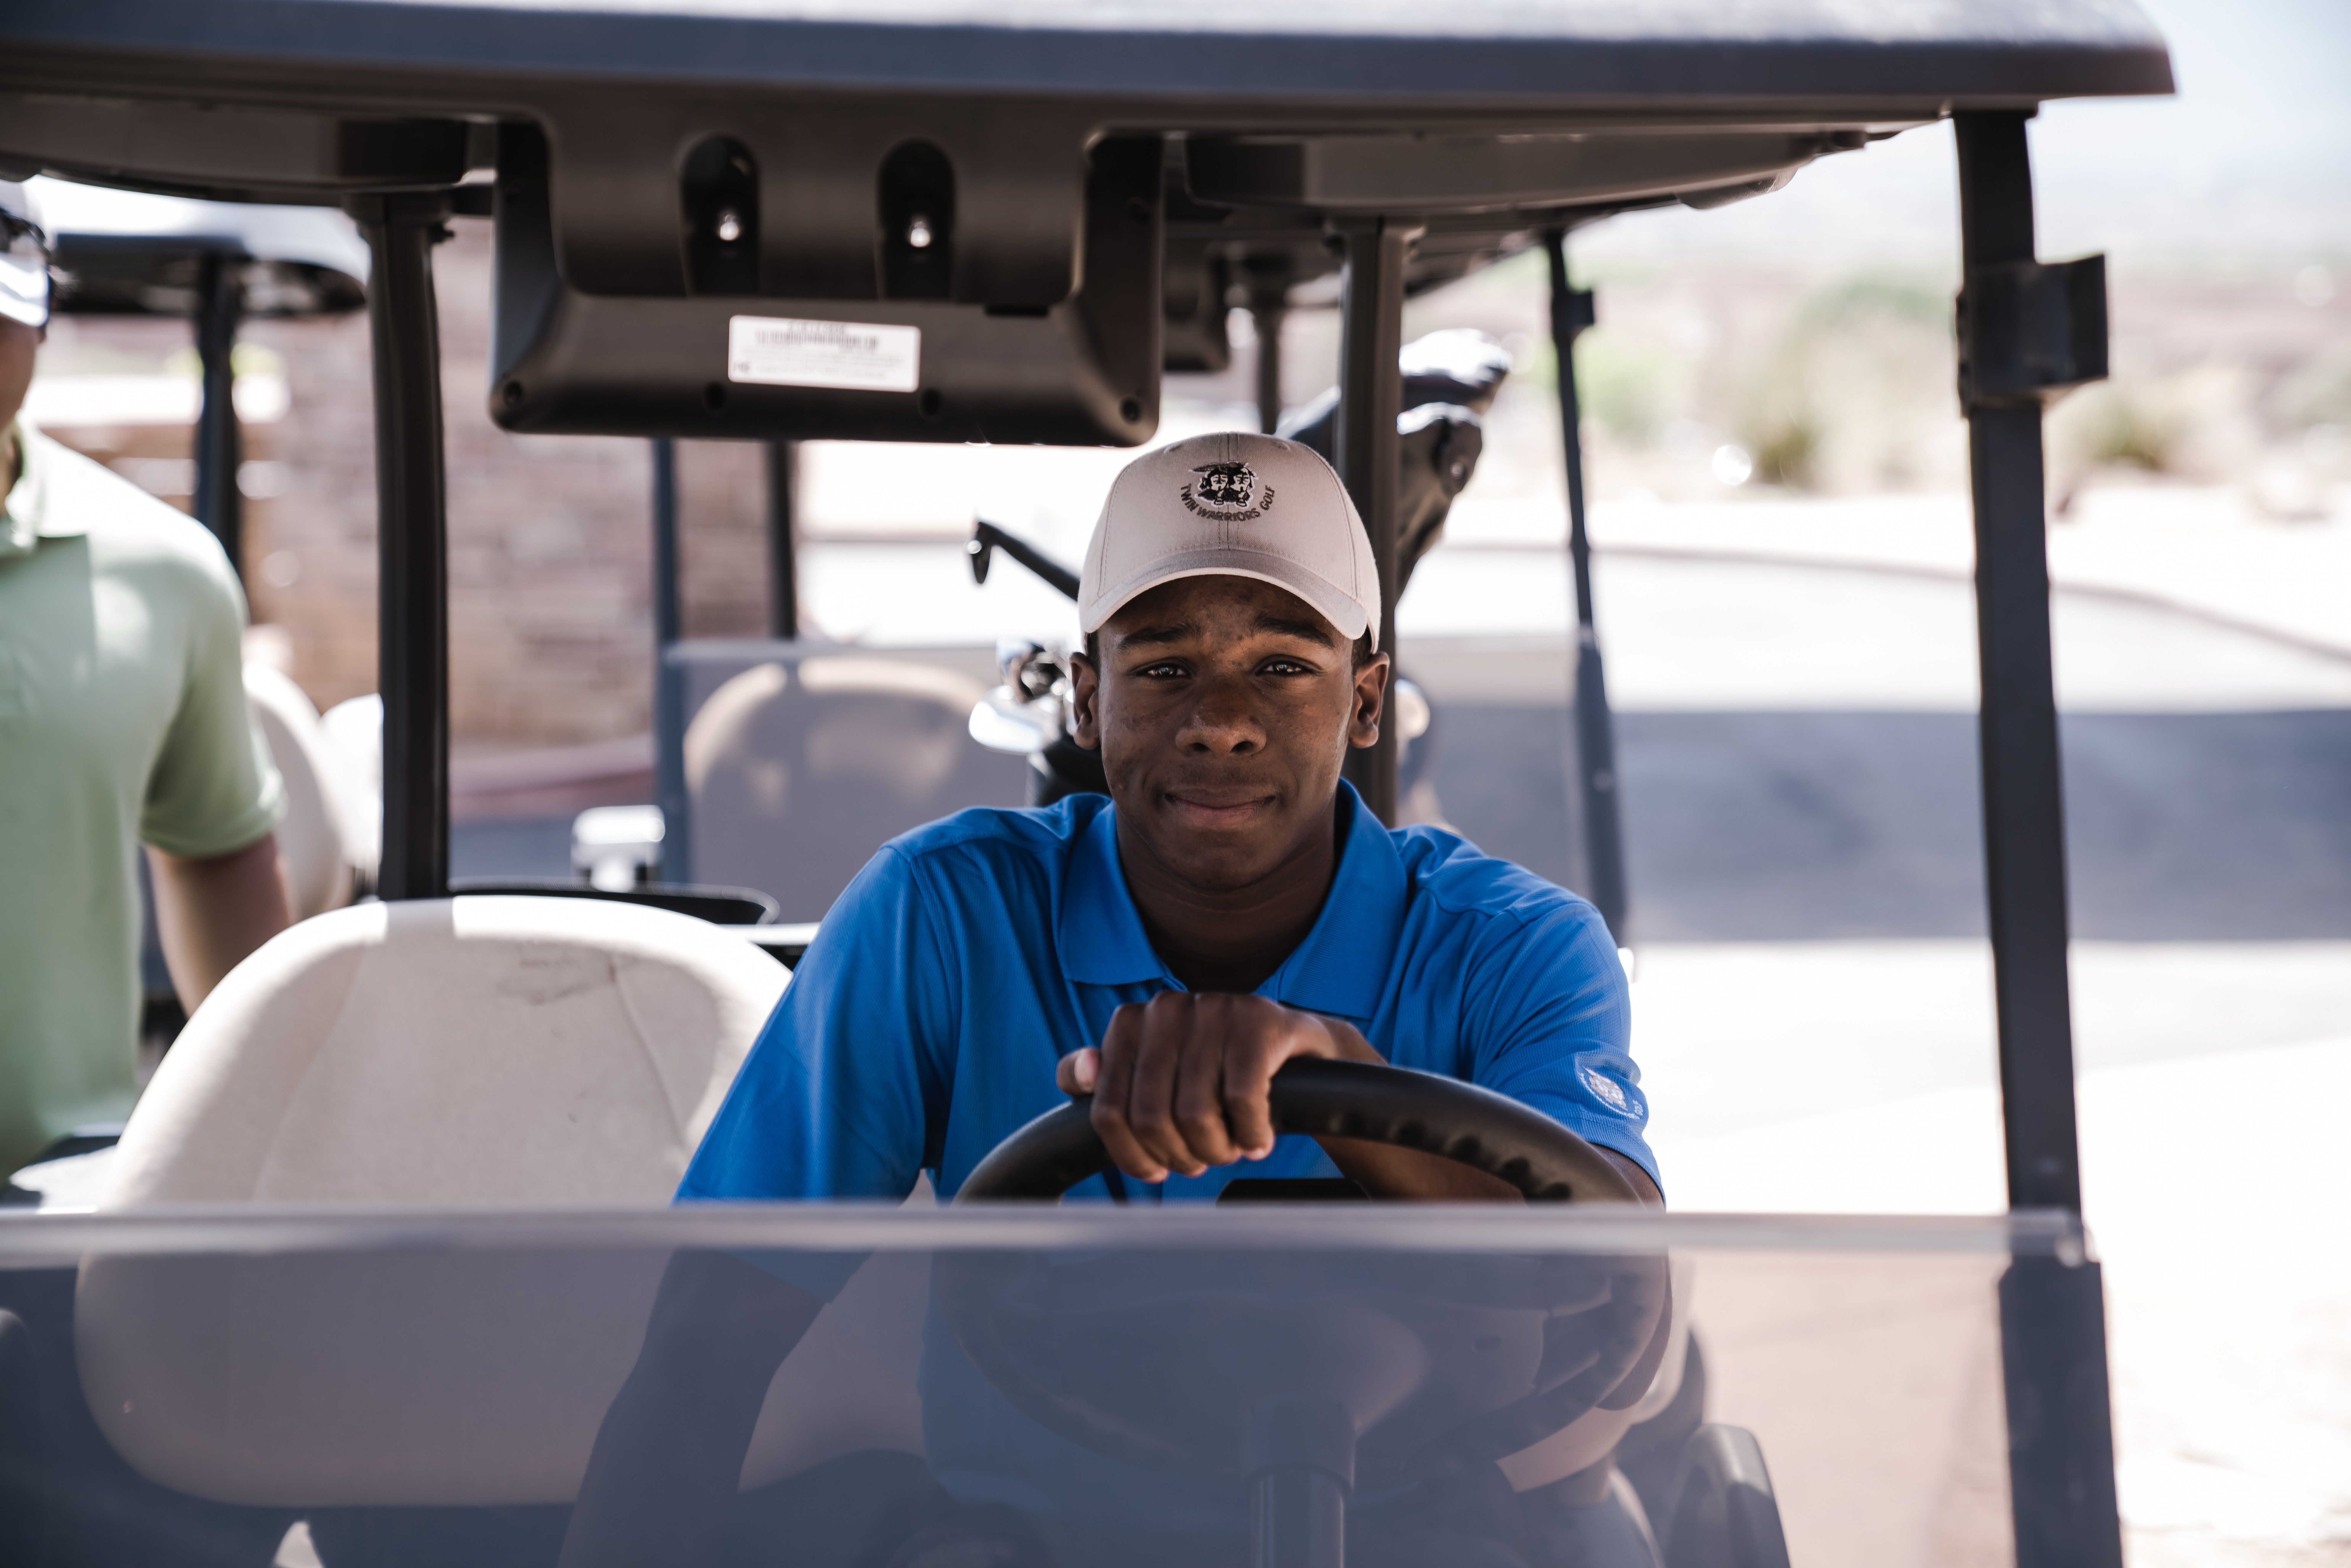
vehicle, vacation, recreation, passenger